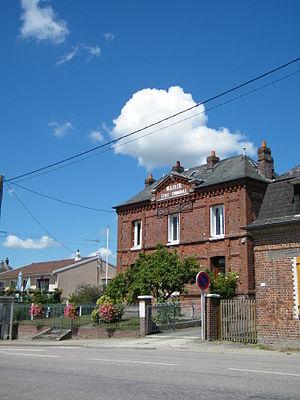
Fréauville, Seine-Maritime, France, mairie
Fréauville est une commune française située dans le département de la Seine-Maritime en région Normandie.